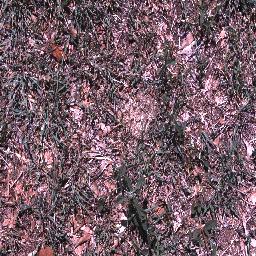
Label: negative